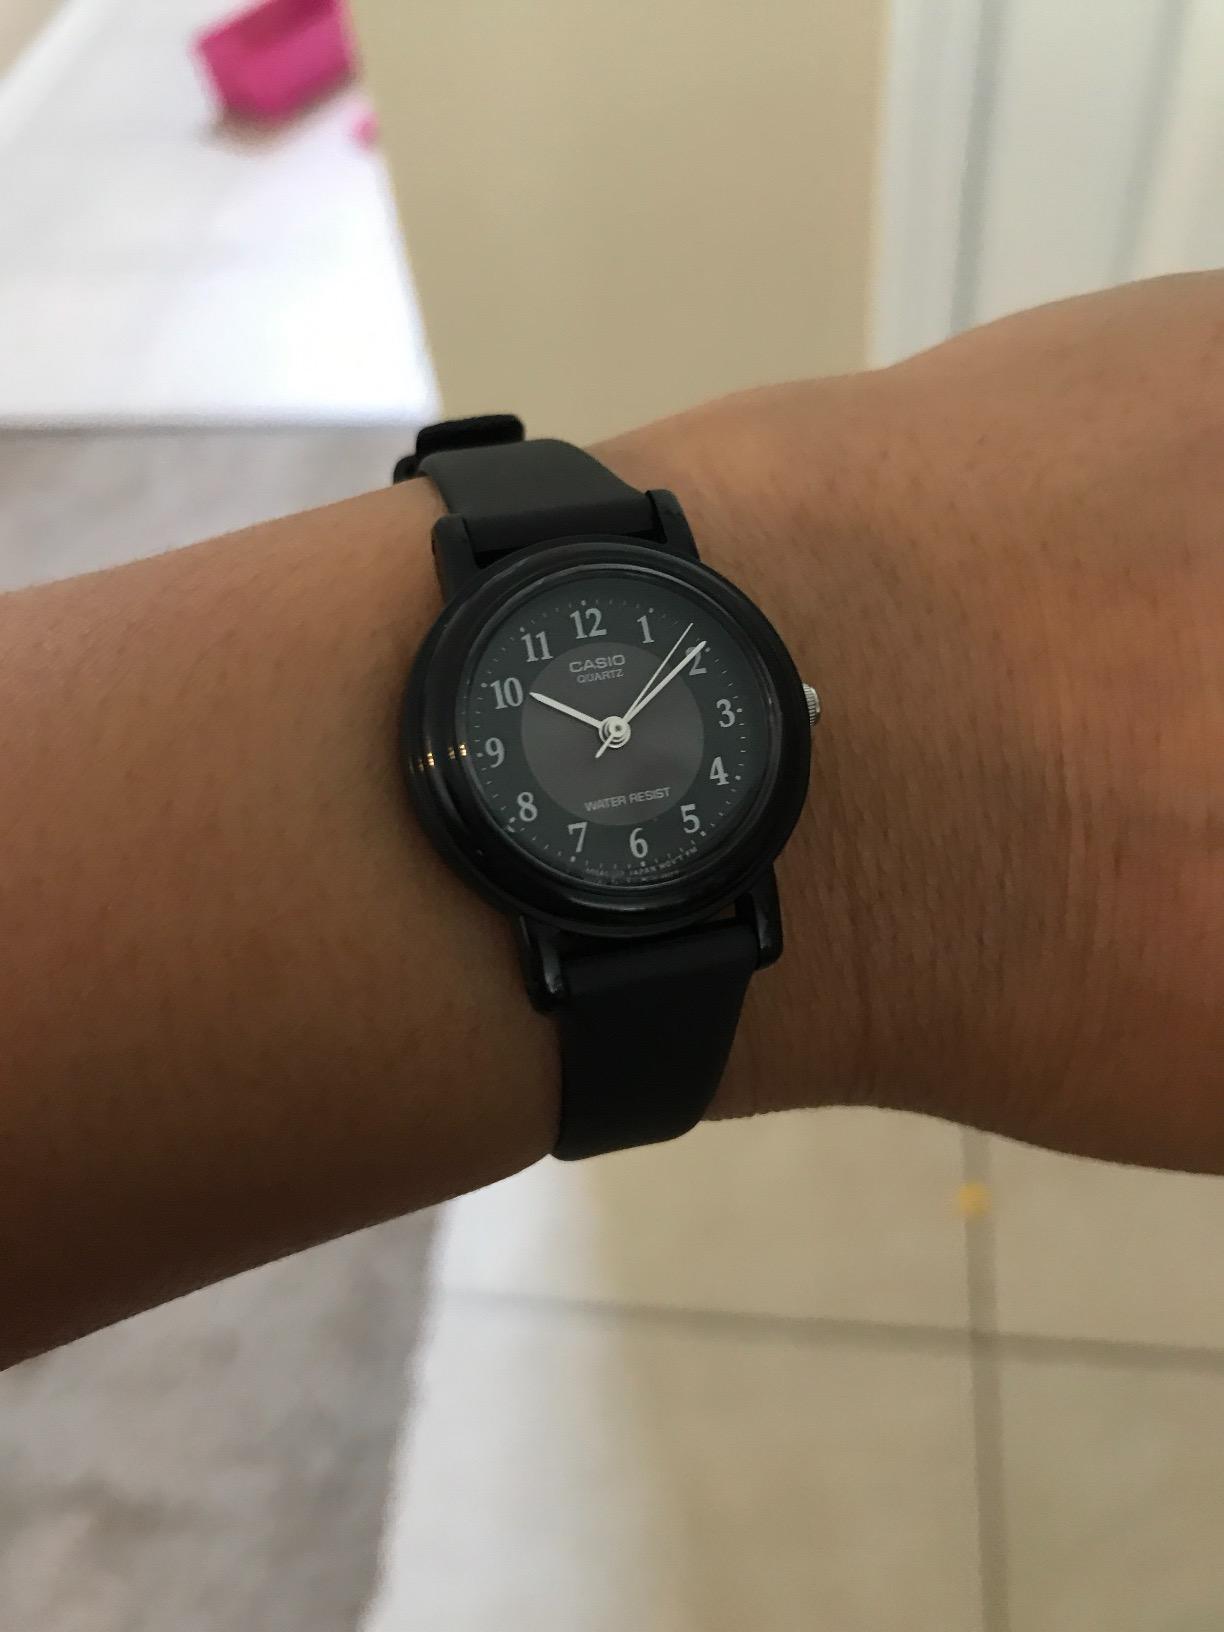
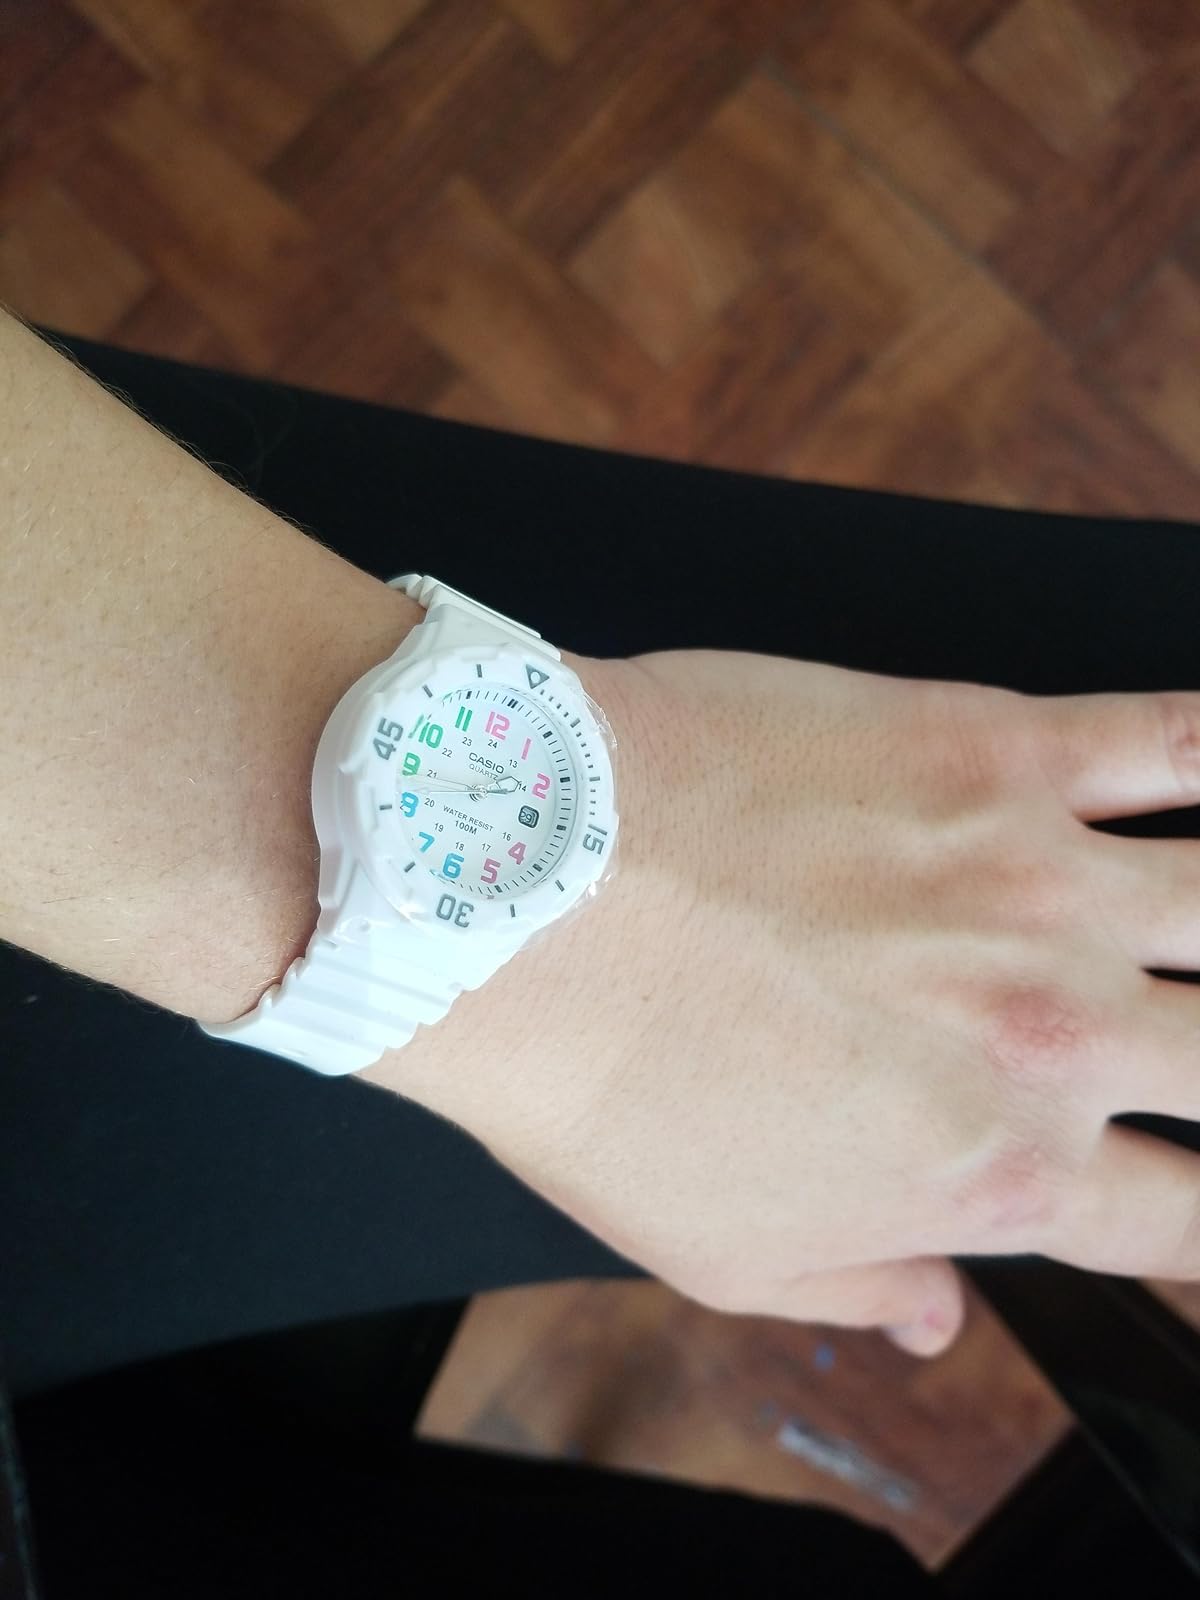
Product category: accessories_watch
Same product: no